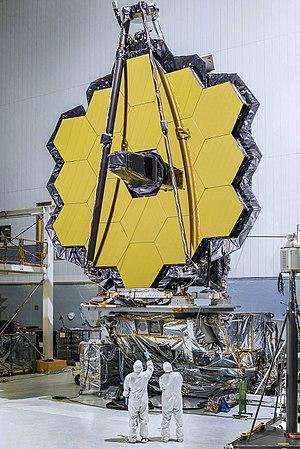
Le télescope spatial James-Webb est un télescope spatial développé par la NASA avec le concours de l'Agence spatiale européenne et de l'Agence spatiale canadienne. Son lancement est prévu le 31 octobre 2021.